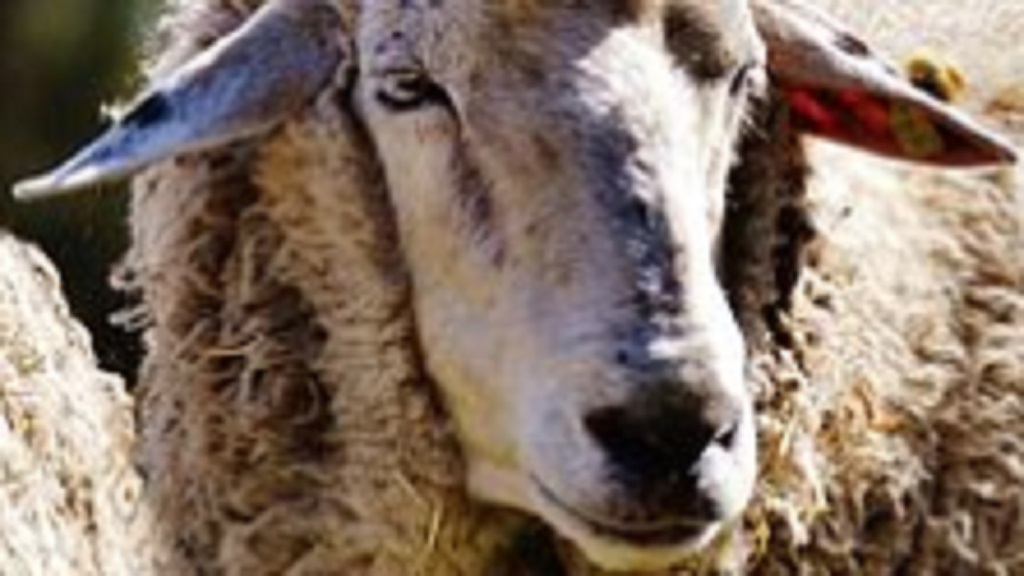
Label: pain